Richard J. Meadows

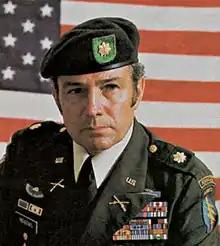

Richard James Meadows (June 16, 1931 – July 29, 1995) was a United States Army Special Forces officer who saw combat in Korea and Vietnam. He was a key figure in the Operation Eagle Claw in 1980, the rescue operation for the hostages of the Iran hostage crisis. He was a pivotal figure in the creation of the modern U.S. Army Special Forces.